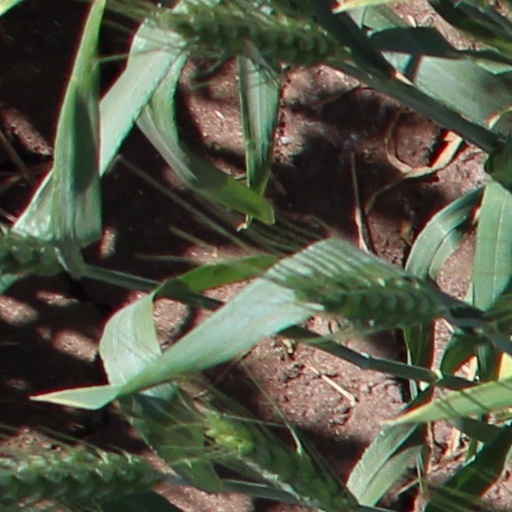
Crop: wheat